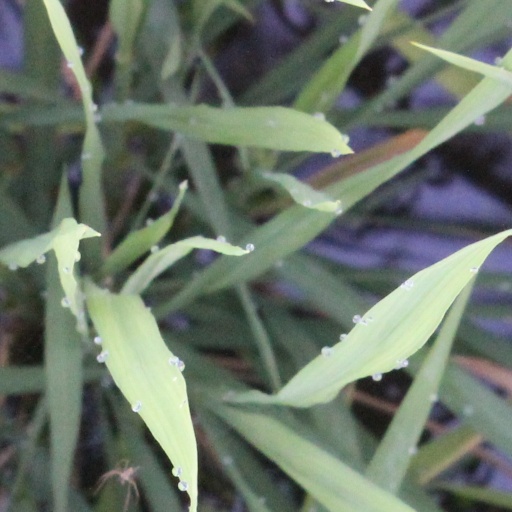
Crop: rice